Alfred Hui

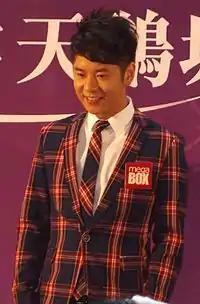
Alfred Hui in Megabox, Kowloon Bay (2011)

On 4 March 2011, Alfred Hui signed a contract with Stars Shine International as a singer. On 28 June 2011, he released his debut studio album "A Trilogy of Departure" (Chinese: ). On 16 August 2011, Hui headlined his first music concert. The single "Departure" peaked at number one on the 903 Ultimate Song Chart and Jade Solid Gold music chart. Hui swept newcomer awards in 2011, winning Best Newcomer Gold Prize at the Ultimate Song Chart Awards Presentation, Best Newcomer at the Metro Radio Hits Music Awards, Best Prospects Bronze Prize at the RTHK Top 10 Gold Songs Awards, and Most Popular Newcomer (Gold) at JSG Awards Presentation.